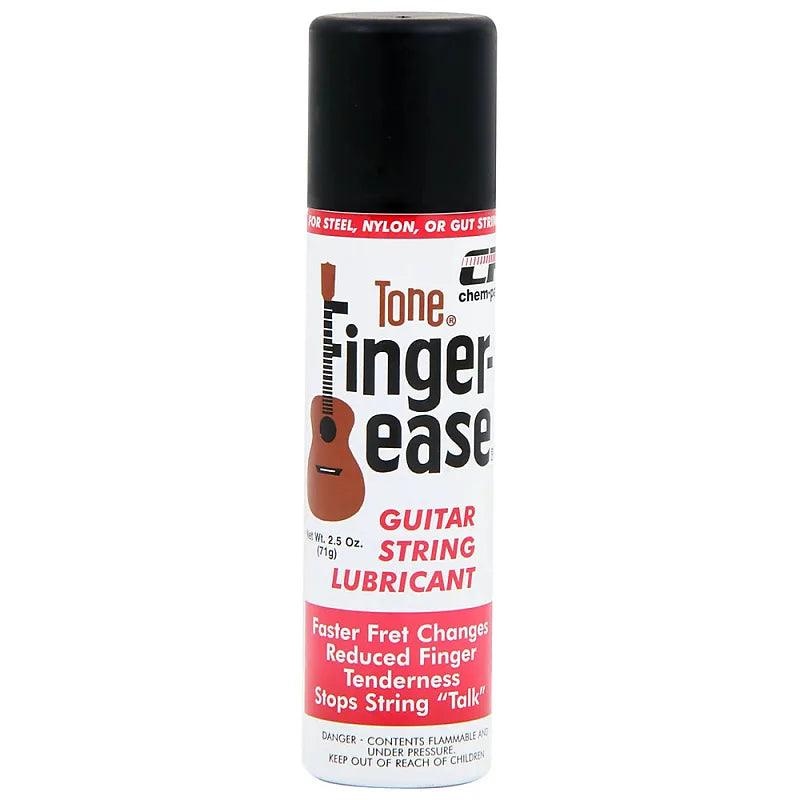
Finger-Ease Guitar String Lubricant
TONE Finger Ease Guitar String Lubricant The original guitar string lubricant since 1963. A favorite among many musicians. Reduces friction between strings and fingertips and increases string life. Smoothes fingertip calluses. Harmless to guitars. 2.5 oz. aerosol can.
Brand: TONE Finger Ease
Category: Arts & Entertainment > Hobbies & Creative Arts > Musical Instrument & Orchestra Accessories > String Instrument Accessories > String Instrument Care & Cleaning